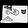
Label: Bag